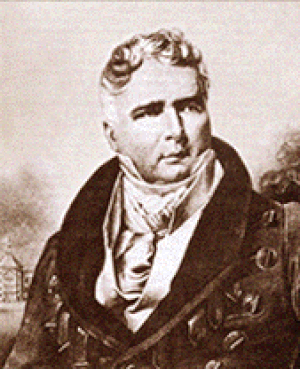
Anton Radziwiłł
Fyrst Anton Radziwill (omkring 1810)
Fyrst Anton Heinrich Radziwiłł, 12. hertug af Nieśwież og 11. hertug af Ołyka var en polsk og preussisk politiker, storgodsejer og komponist.